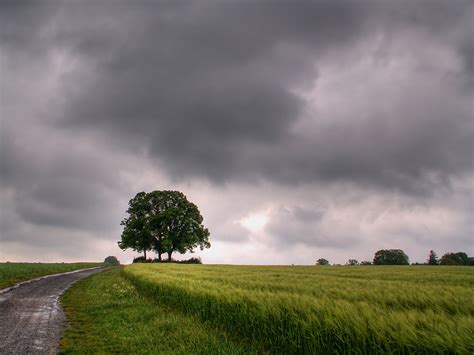
Weather: cloudy or overcast